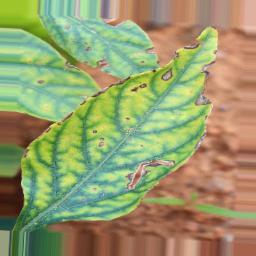
Label: cercospora